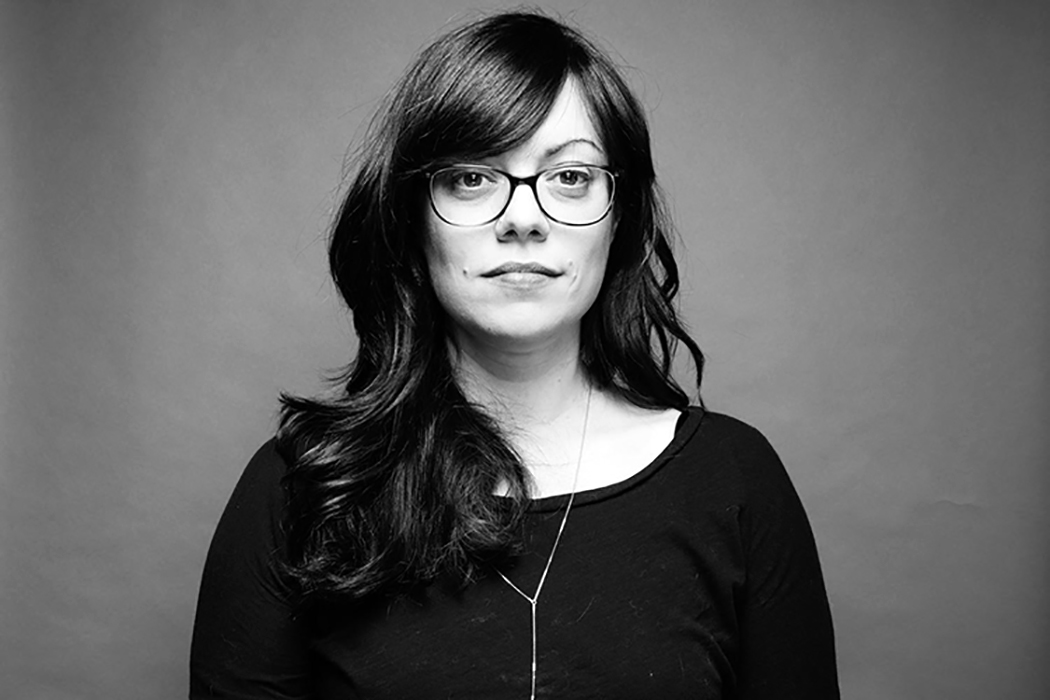
Gender: women